Ali Sabieh Mountain

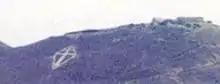
Cross of Lorraine symbol on Mountain of Ali Sabieh 1971.

In 1945, the colonial French authorities erected a sign on the mountain featuring the Cross of Lorraine symbol. It was later removed following Djibouti's independence in 1977, with the national emblem of Djibouti symbol erected in its place. In 2024 the design was updated to place two large flags of Djibouti on either side of the emblem.